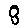
Label: 8